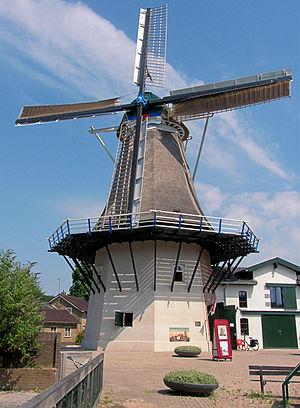
Cet article recense les moulins à vent de la province de Gueldre, aux Pays-Bas.